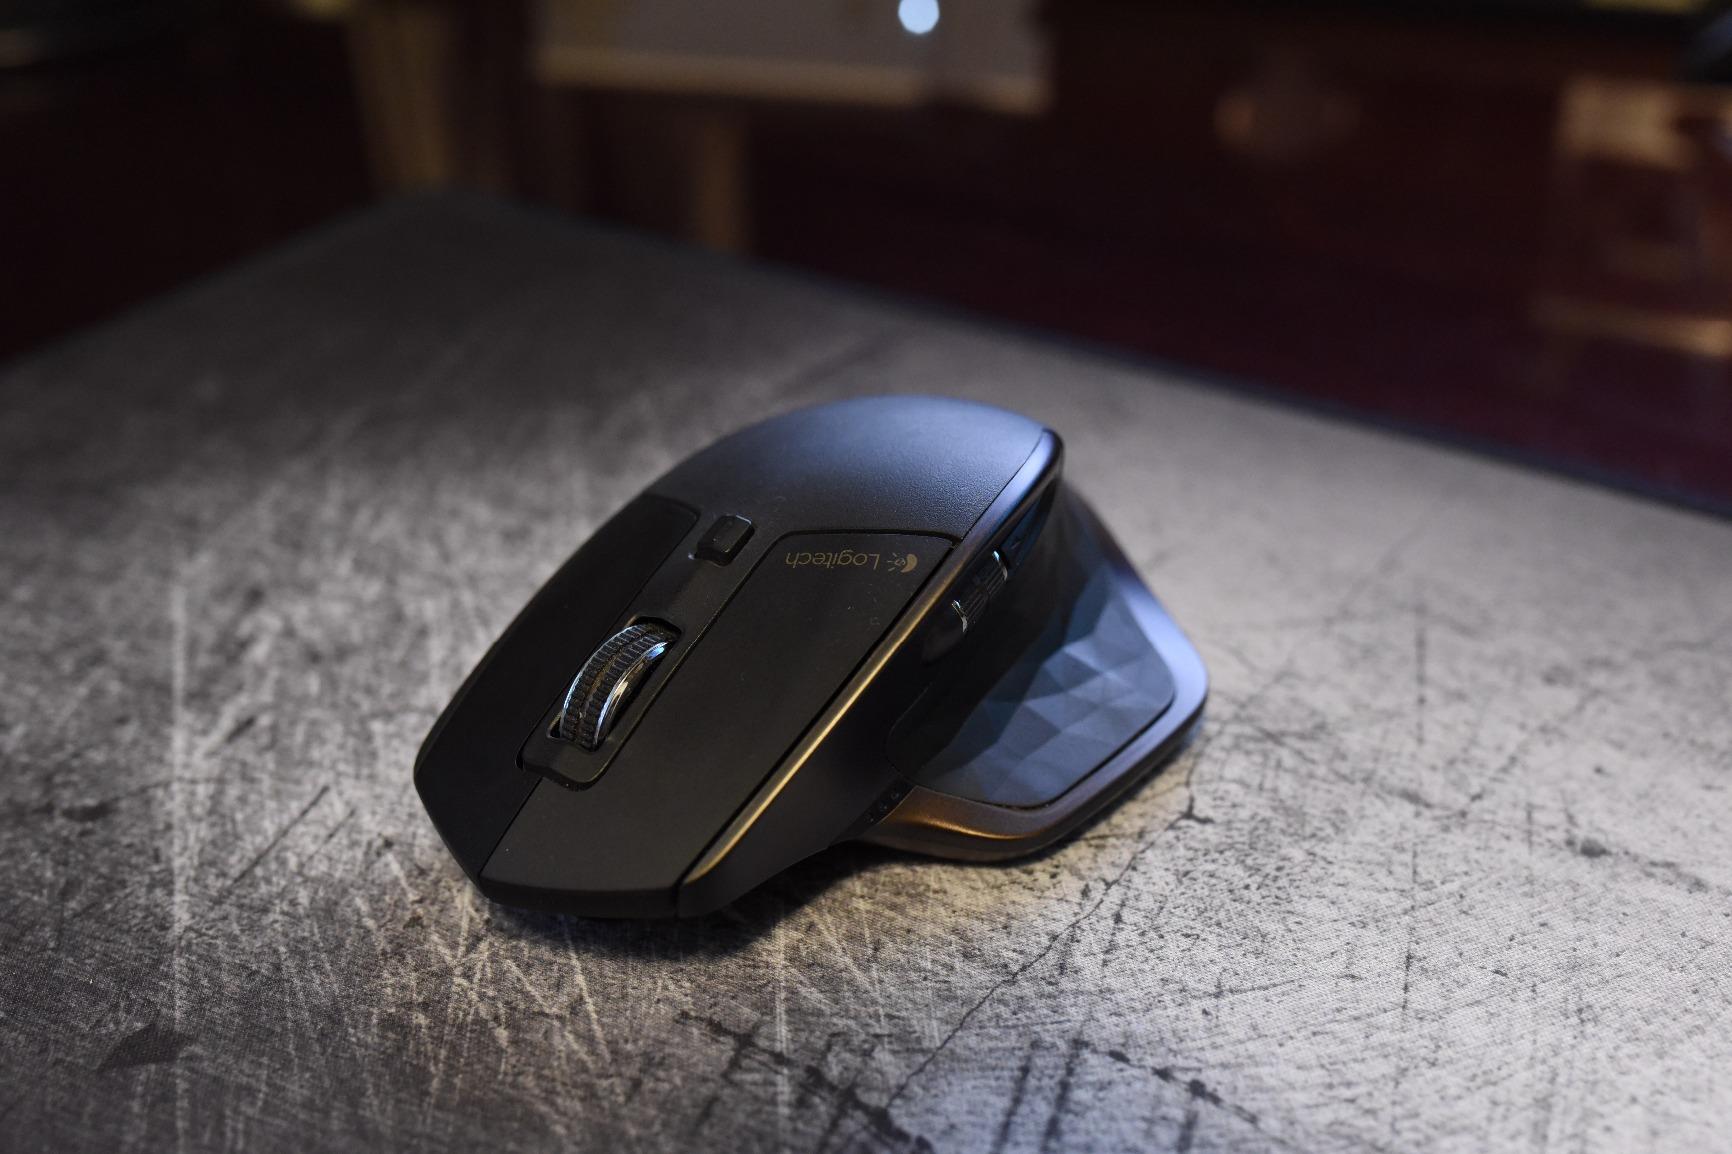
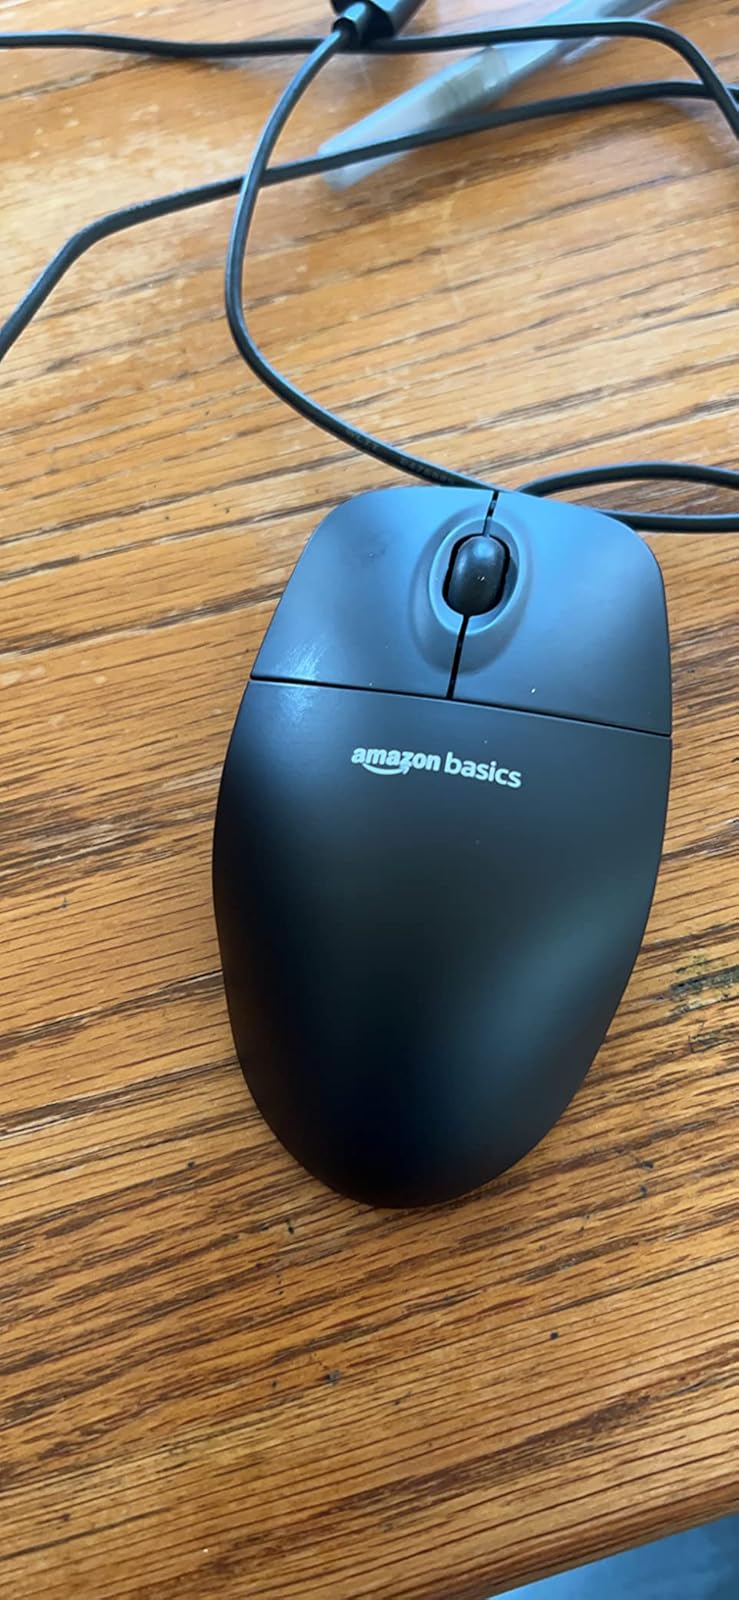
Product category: mouse
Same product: no